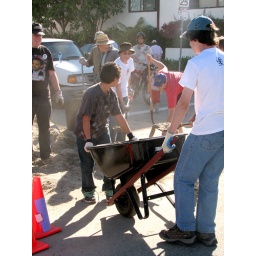
These guys were helping create a sanddune by hauling sand from one part of the beach into the lagoon area.